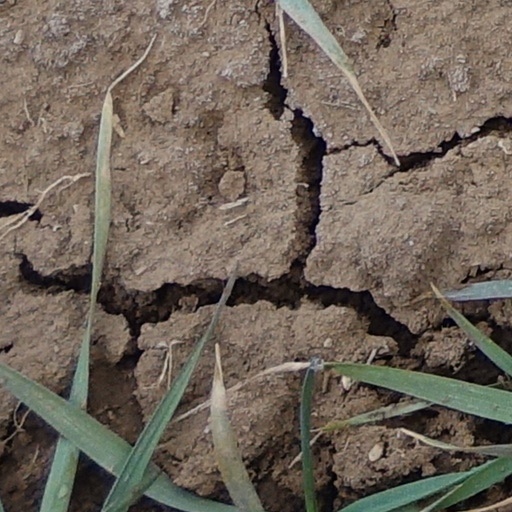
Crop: wheat